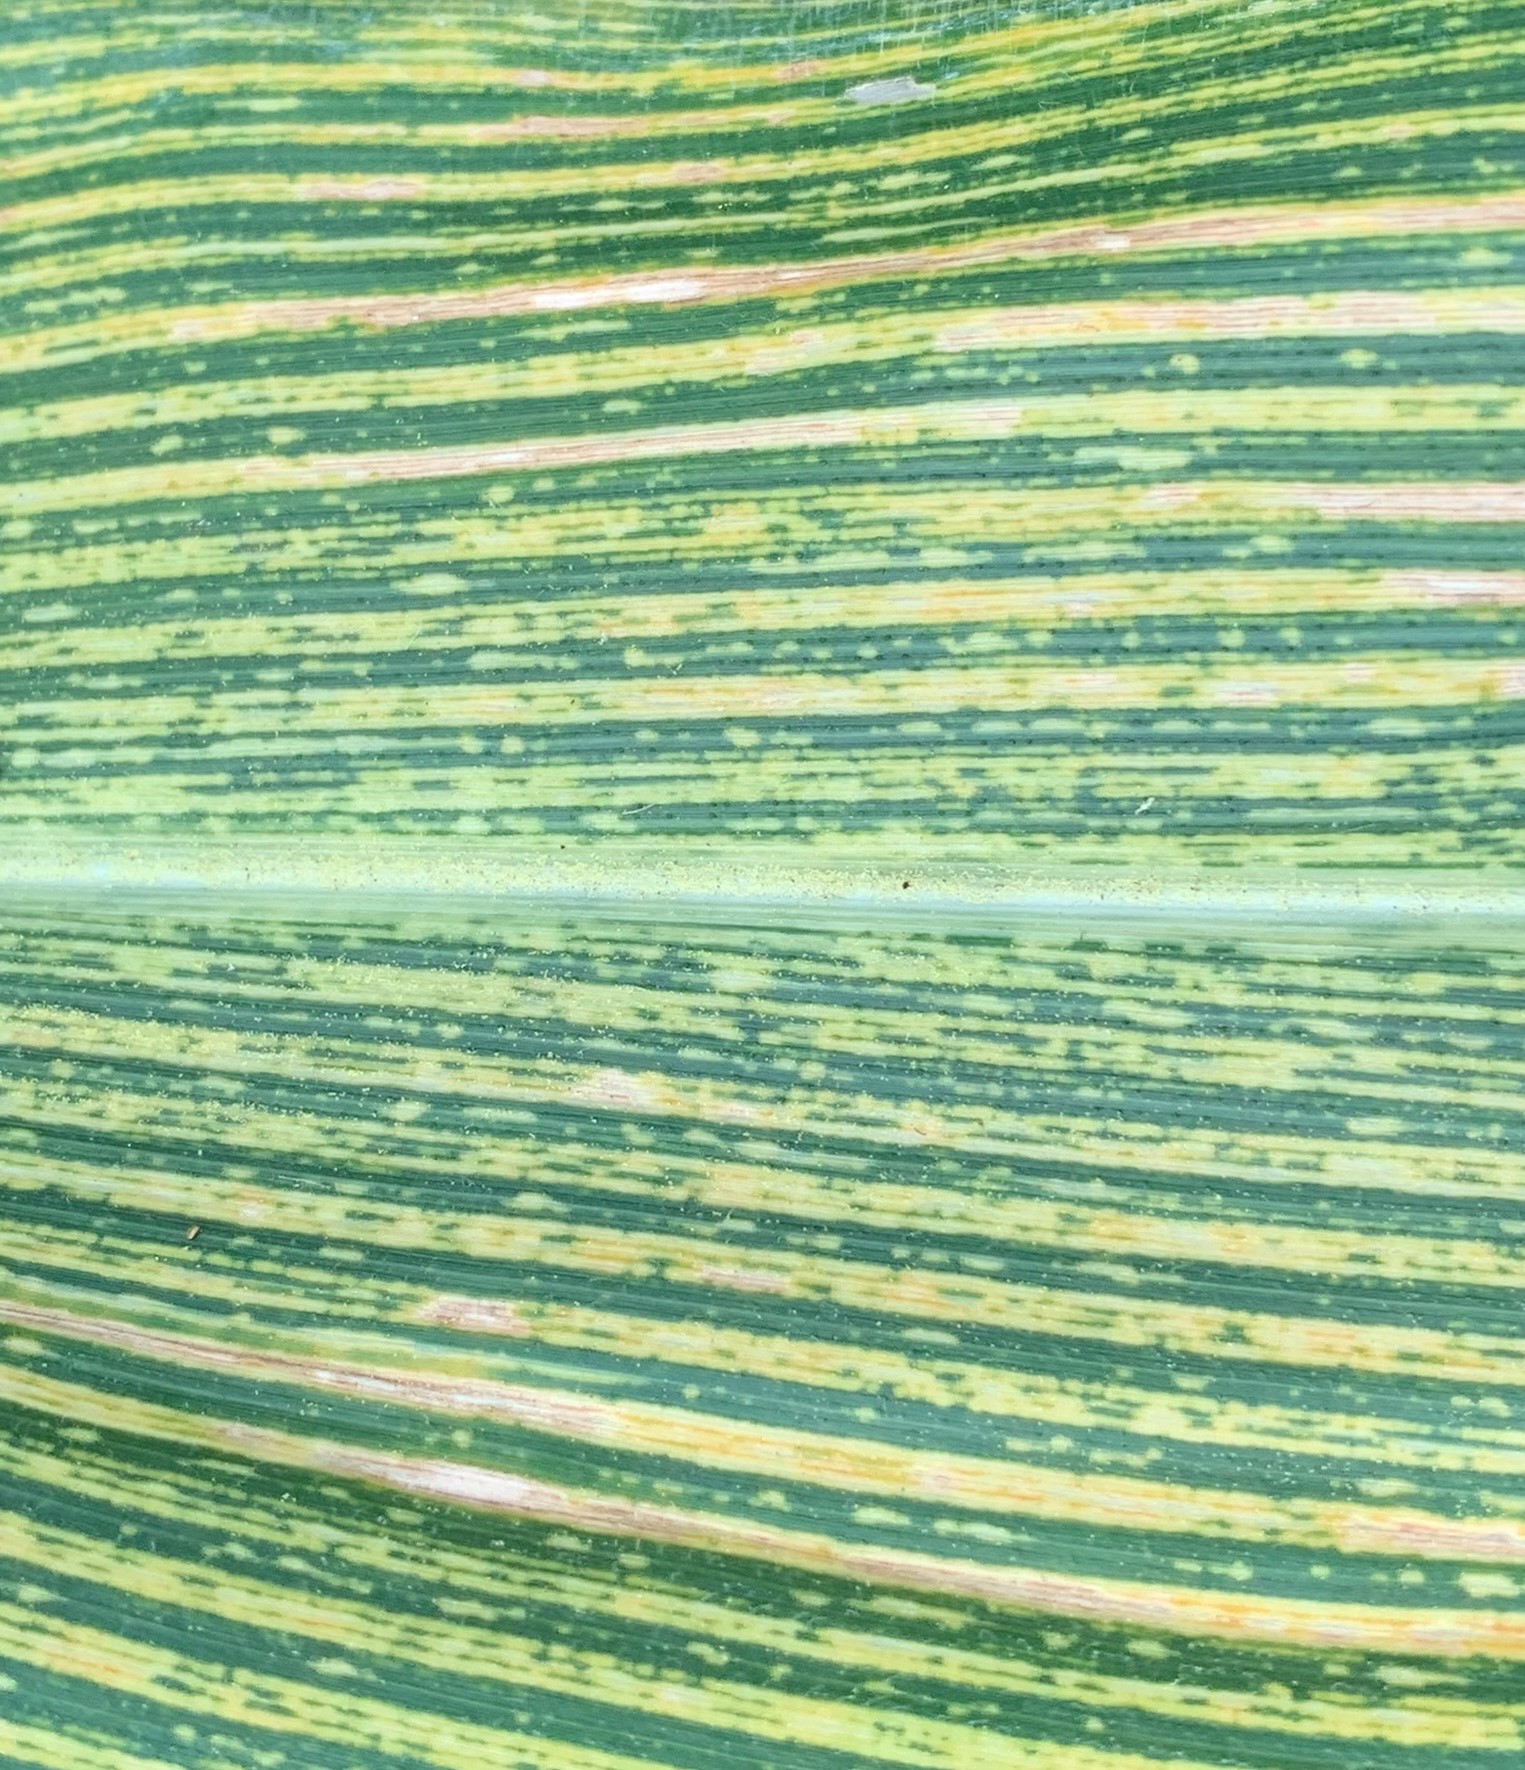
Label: MSV